1941 Auckland Rugby League season

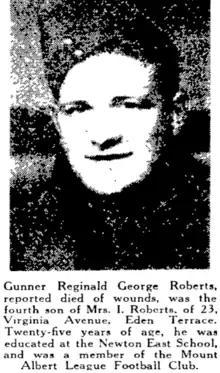

Joe Cootes had returned again from Wellington and was back playing for Manukau. W Shilton was forced to play halfback for Manukau with the unavailability of Osborne. Verdun Scott was unavailable for North Shore as he had gone into camp at Trentham. Arthur McInnarney was also away at camp as well and unable to play. Des McLeod was sent off for Marist in their match with Papakura. He failed to attend the disciplinary meeting mid week and was stood down until he attended to explain the referees charge. Taripo was on debut for Marist in the same match and it was said that he was “a recent arrival from the islands”. Up to this point few players from the Pacific Islands had played in Auckland though Dave Solomon who had been at Richmond for 2 seasons had been born in Fiji, while his team mate George Mitchell had also been born in the Pacific. George's brother Alf Mitchell had also played for Richmond from 1933 to 1936 and had been born in Tonga to an English father and Samoan mother.